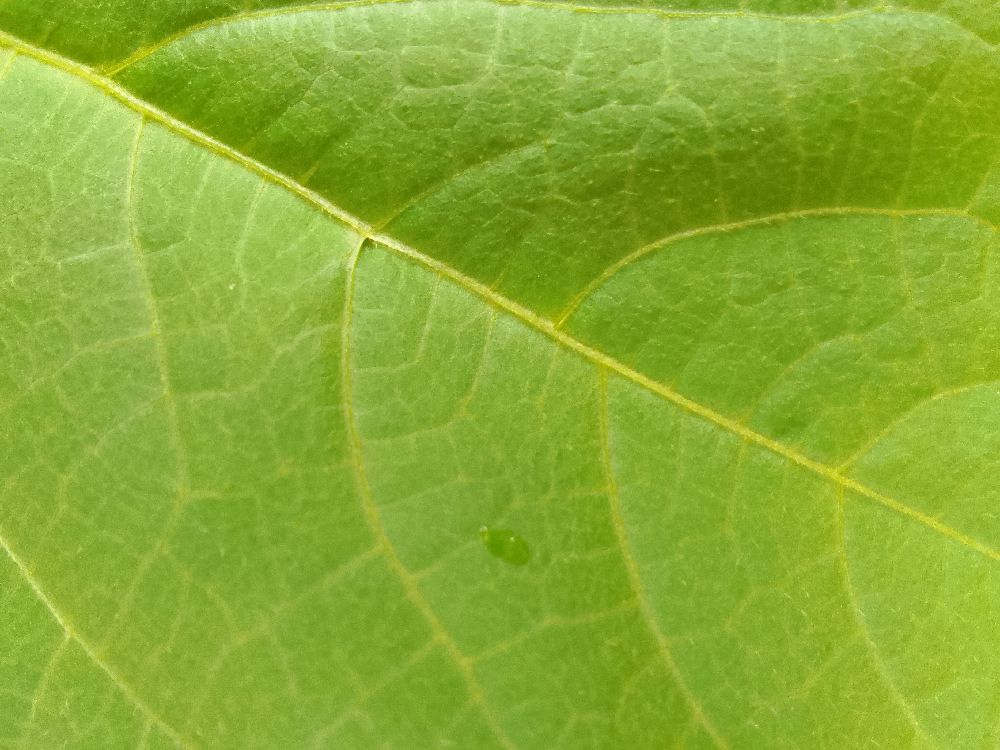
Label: healthy